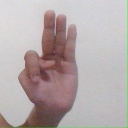
अक्षर: भ